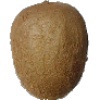
Label: Kiwi 1